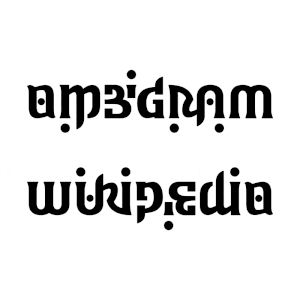
Ambigramme ""Ambigram / Wikipedia"". Symétrie par rotation de 180 degrés. Logo animé noir et blanc (38 images).
Un ambigramme est la figure graphique d'un mot dont la représentation suscite une double lecture. Un ambigramme doit ainsi pouvoir se lire selon différents points de vue, en particulier par symétrie centrale, par symétrie axiale, ou parce que le lecteur fixe son attention sur différents éléments de la représentation. La double lecture d'un ambigramme peut donner le même mot, ou un autre mot.